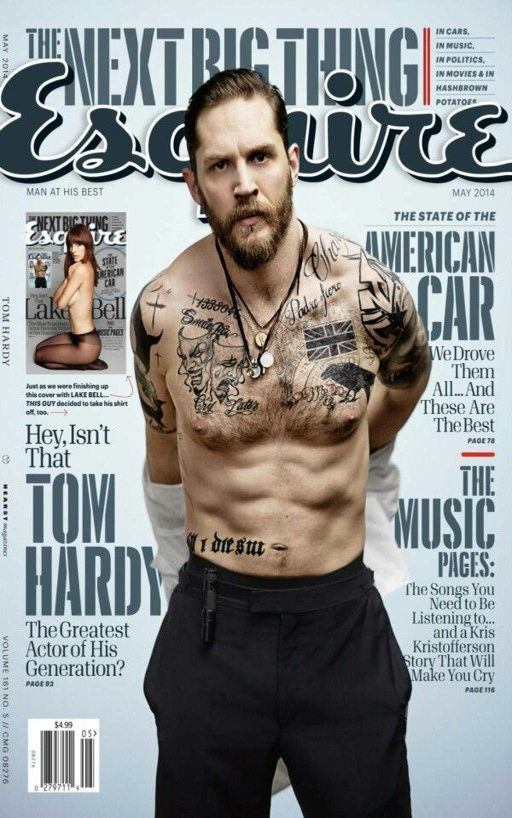
person on the cover of magazine